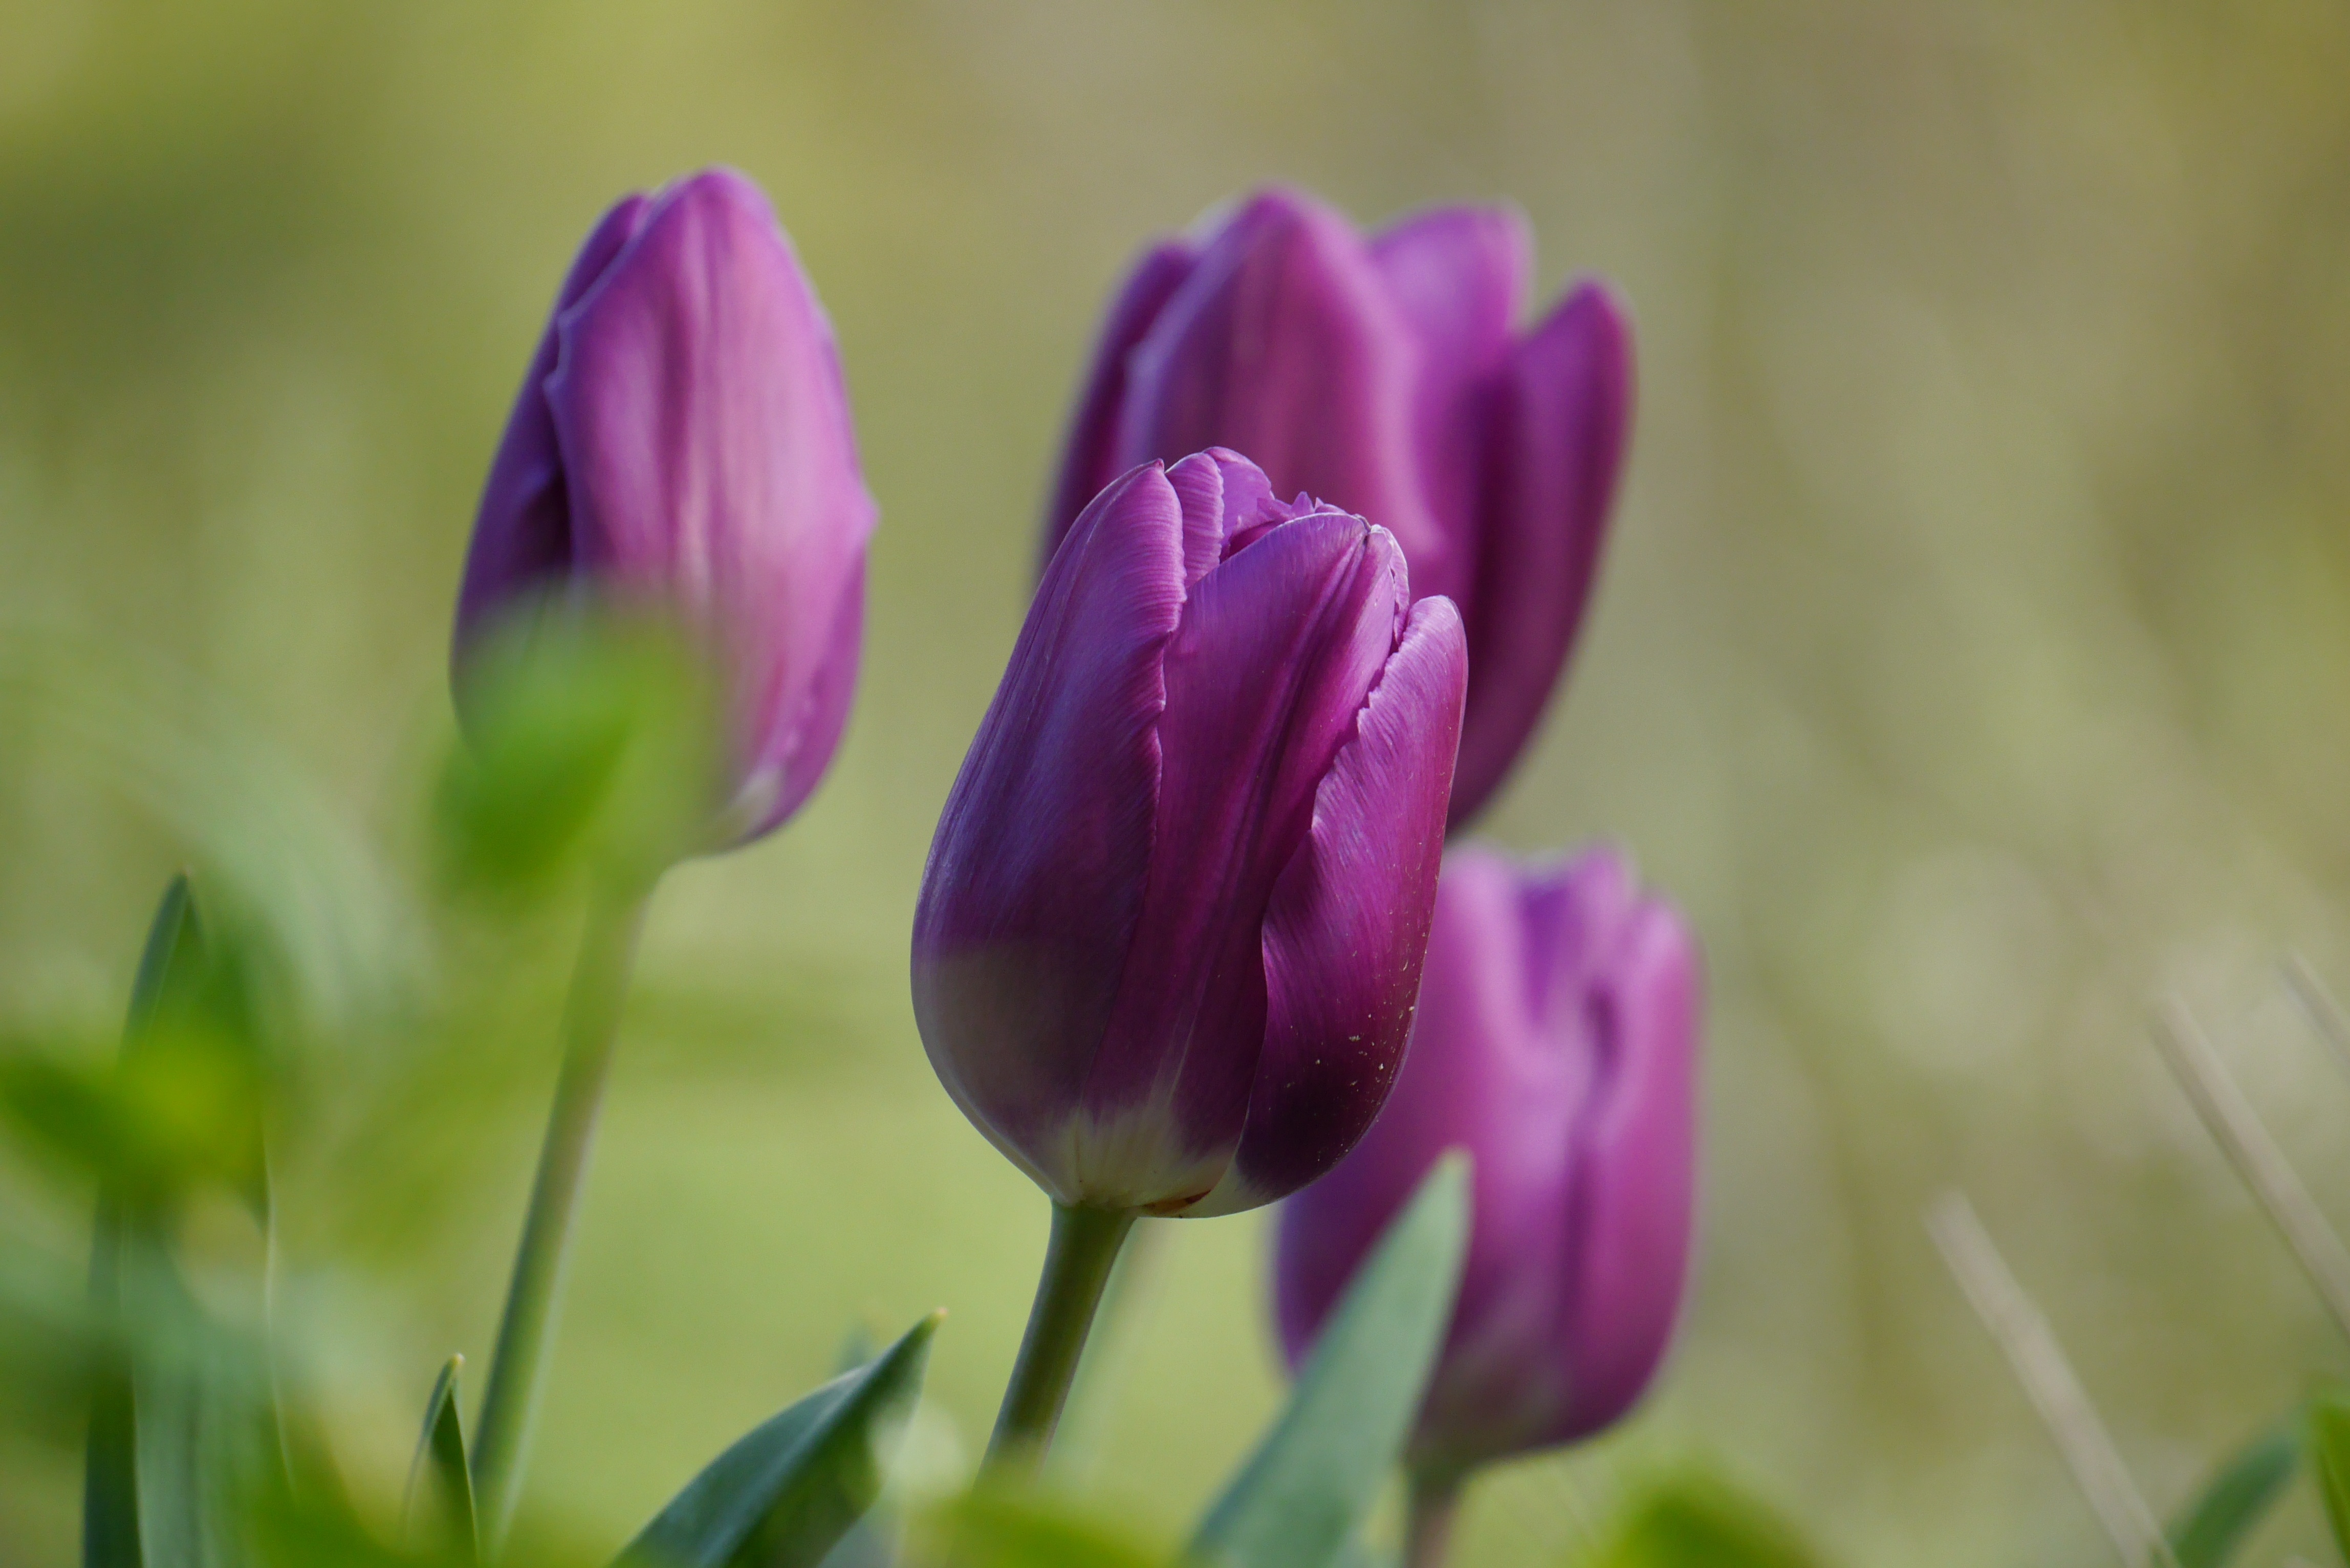
nature, blossom, plant, flower, purple, petal, bloom, summer, tulip, macro, garden, close, flora, wildflower, crocus, macro photography, flowering plant, fruchtkapsel, plant stem, land plant